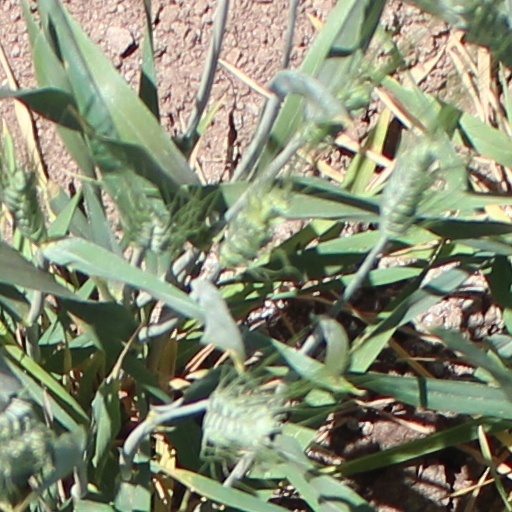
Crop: wheat